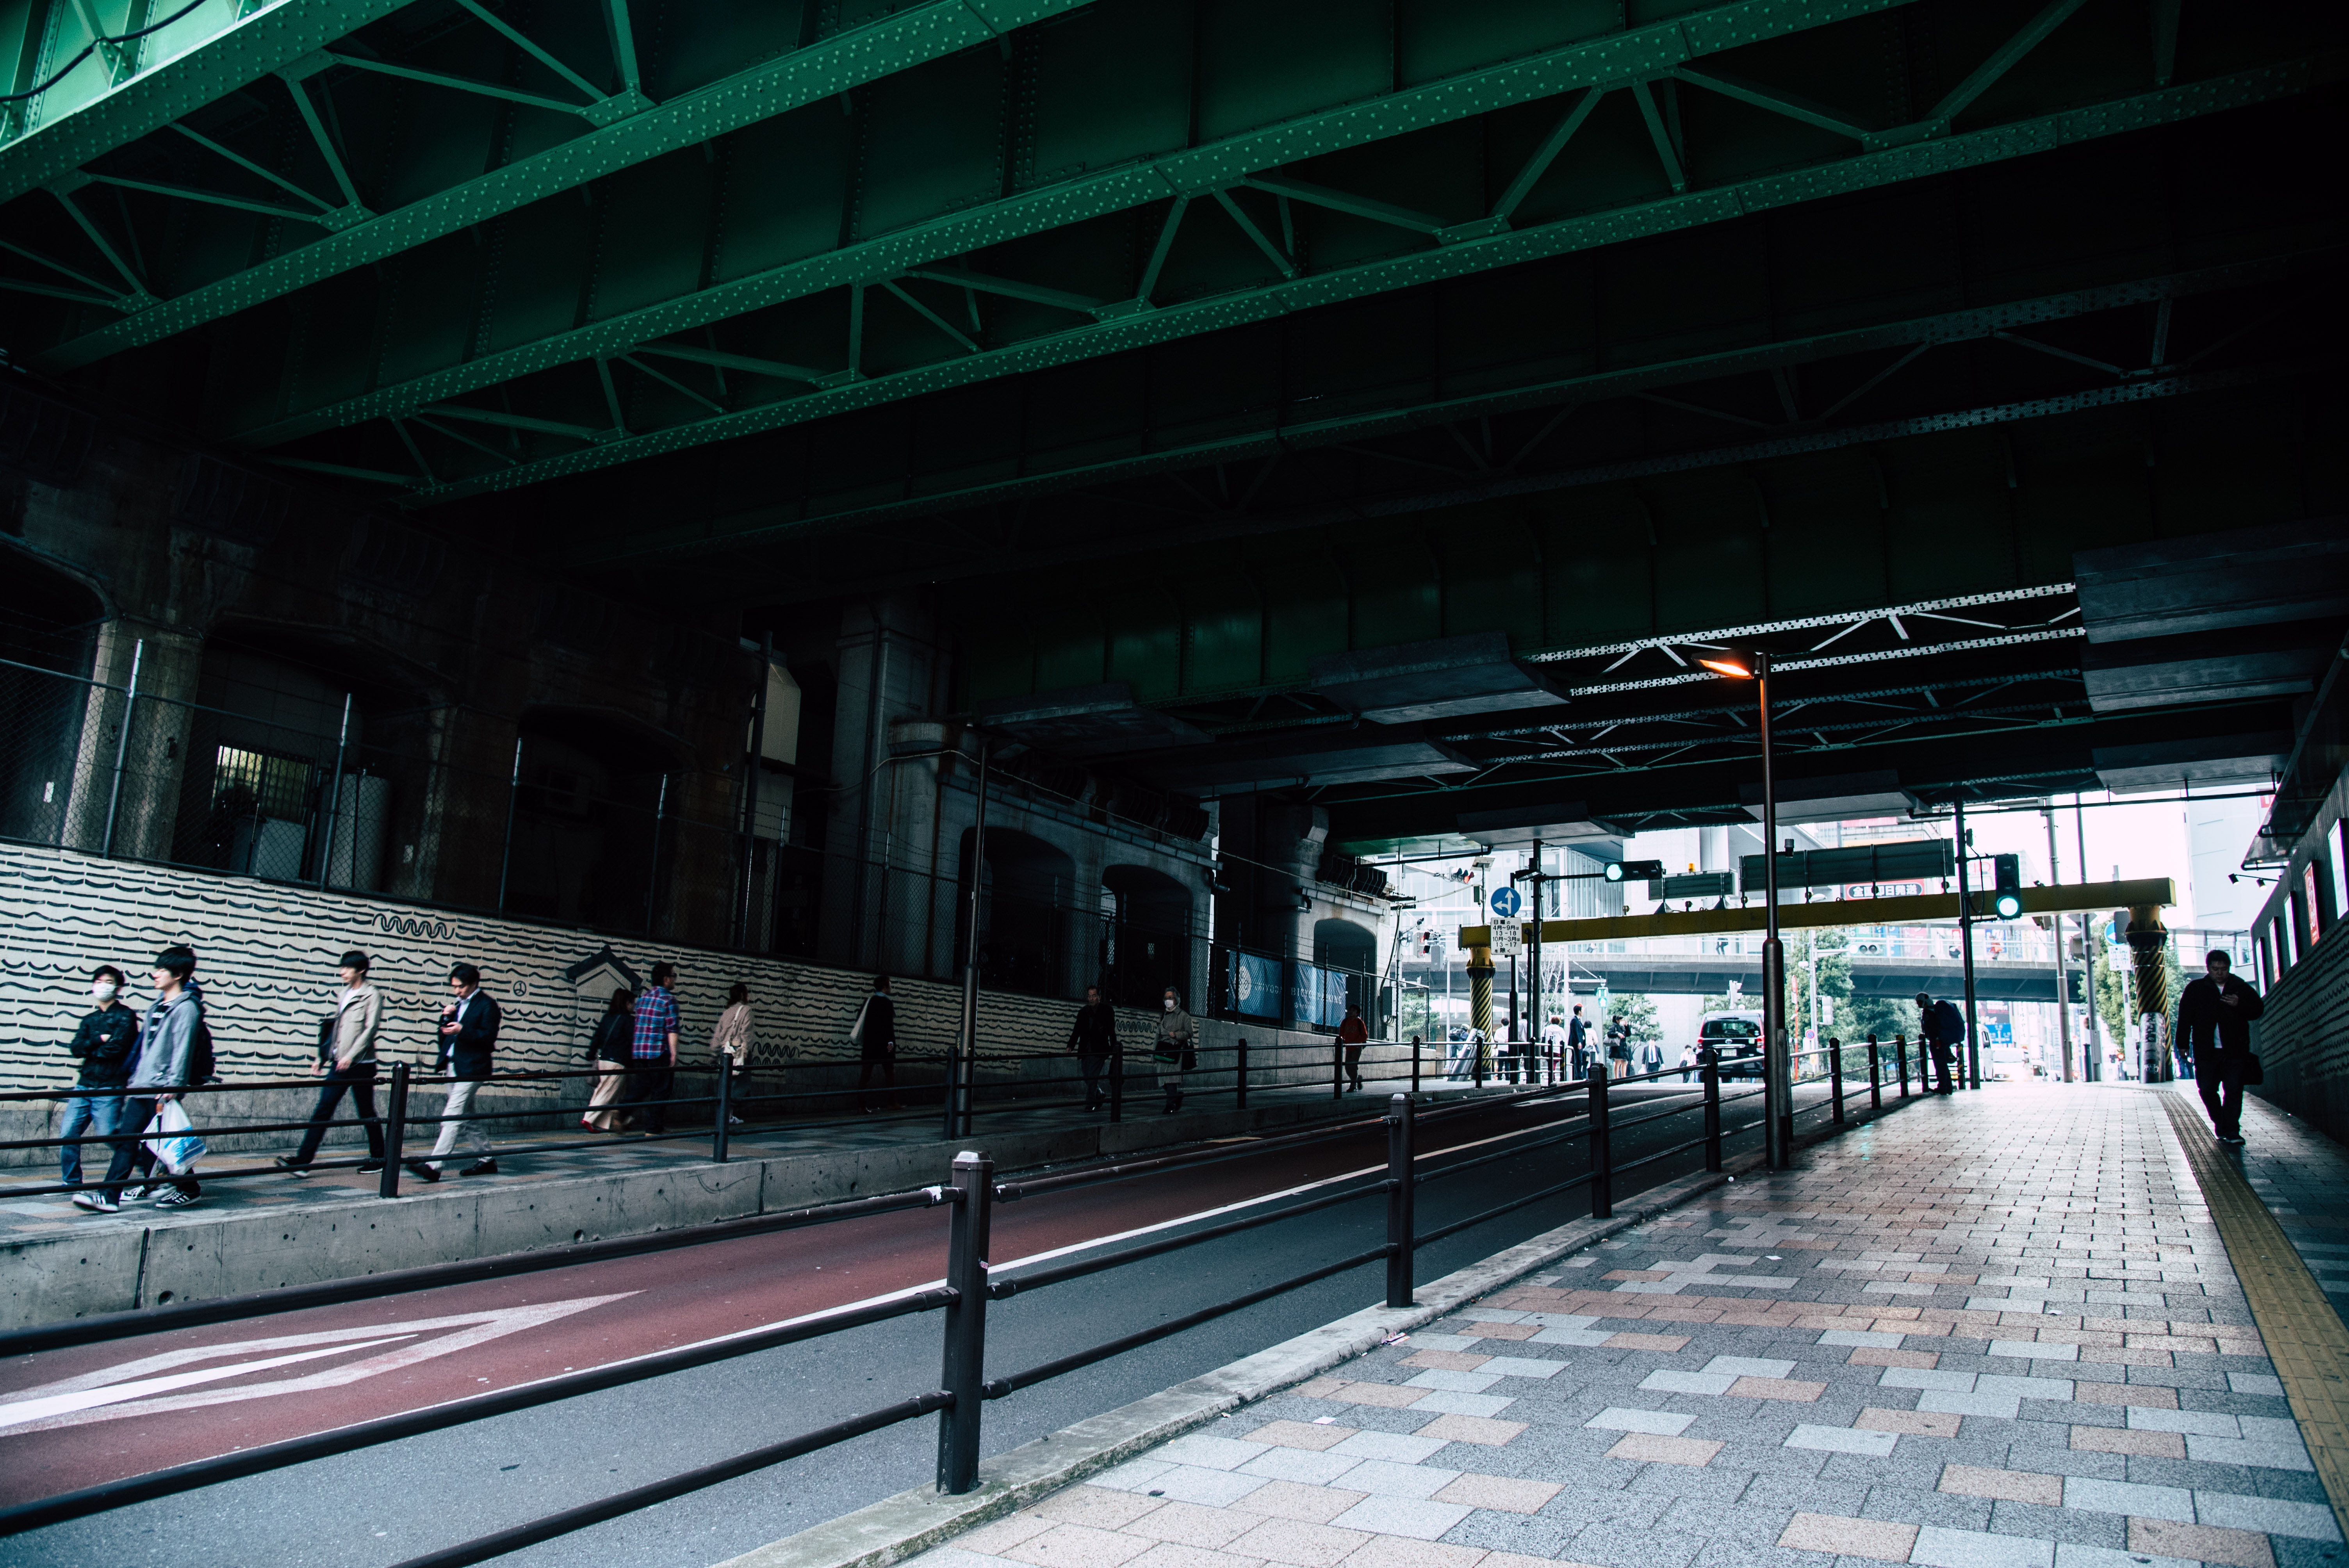
metropolitan area, architecture, building, transport, train station, urban area, infrastructure, city